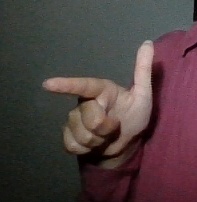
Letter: yaa